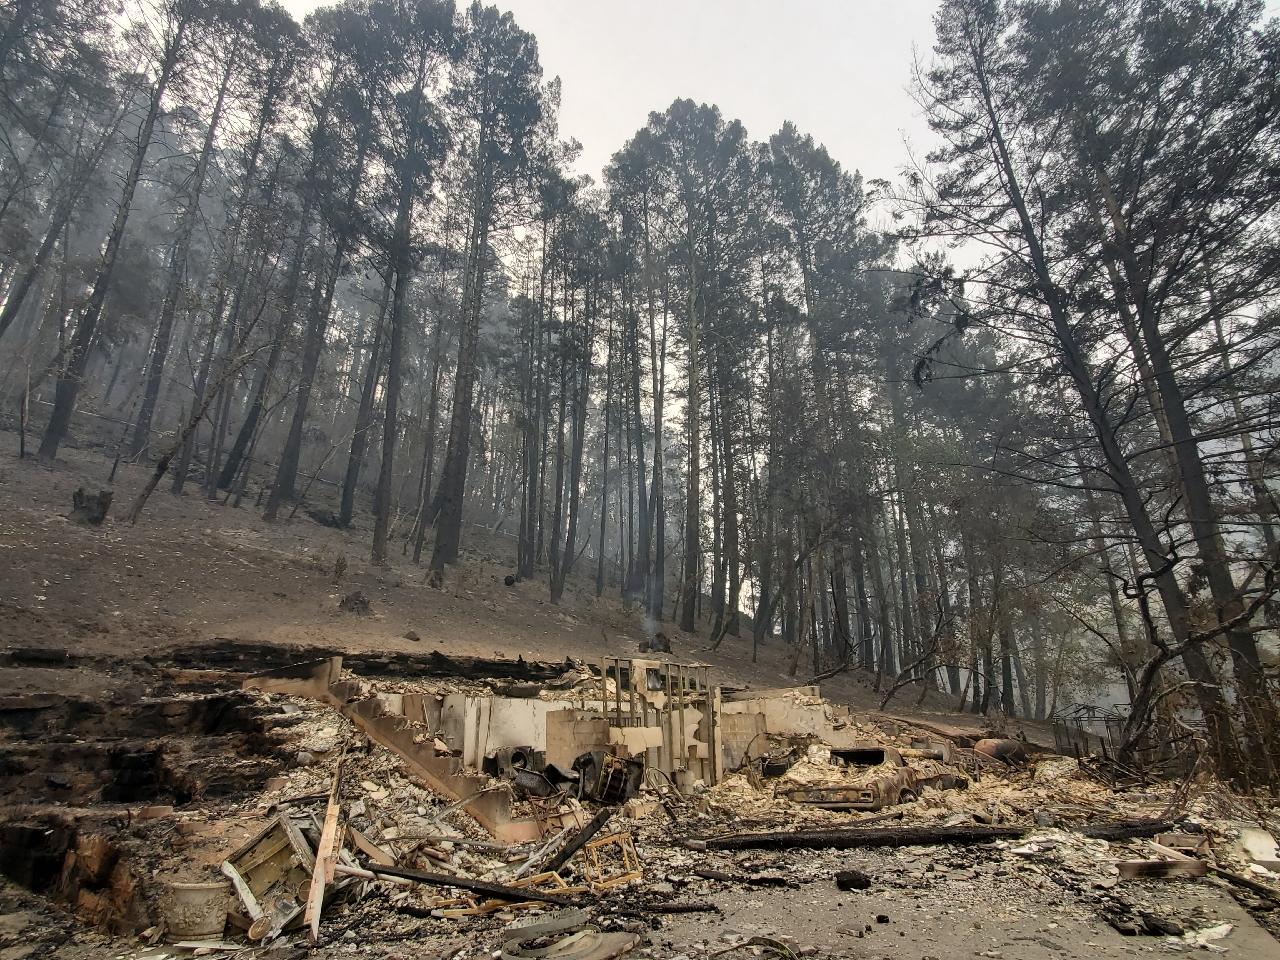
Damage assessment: destroyed